Bible translations into Indonesian

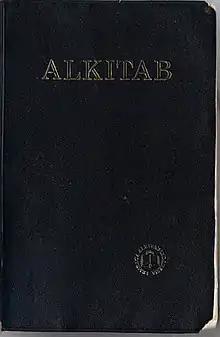
A copy of Terjemahan Baru bible

The first translation of the Bible ("Alkitab") in the Indonesian language was Albert Cornelius Ruyl's translation of the book of Matthew (1629). Between then and now there have been at least 22 other translations, excluding translations to local languages of Indonesia (out of more than 700 local languages of Indonesia, more than 100 languages have portions or whole Bible translated, while some, like Javanese and Batak, have more than one version). The most widespread translation used by Indonesian right now is "Terjemahan Baru" (1985), or "New Translation" published by LAI ("Lembaga Alkitab Indonesia" or Indonesian Bible Society).